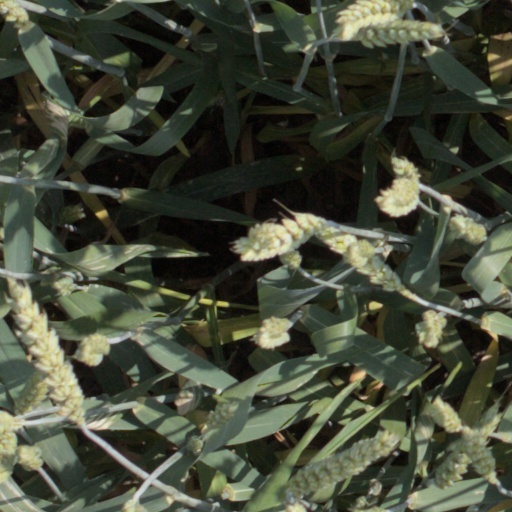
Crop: wheat